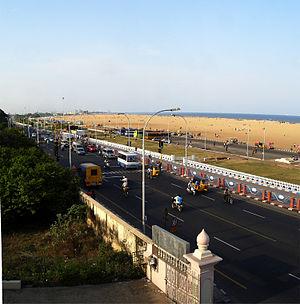
Marina Beach est une des plus grandes plages du monde. C'est une portion de près de 13 kilomètres de la Côte de Coromandel, littoral du Tamil Nadu. Elle est située à Chennai.